Handley Page Hastings

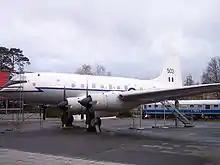
Hastings TG503

Hastings continued to provide transport support to British military operations around the globe through the 1950s and 1960s, including dropping supplies to troops opposing Indonesian forces in Malaysia during the Indonesian Confrontation. During early 1968, the Hastings was withdrawn from RAF Transport Command, by which point it has been replaced by the American-built Lockheed Hercules and British-built Armstrong Whitworth AW.660 Argosy, both being newer turboprop-powered transports.